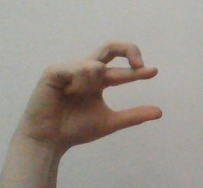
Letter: thal